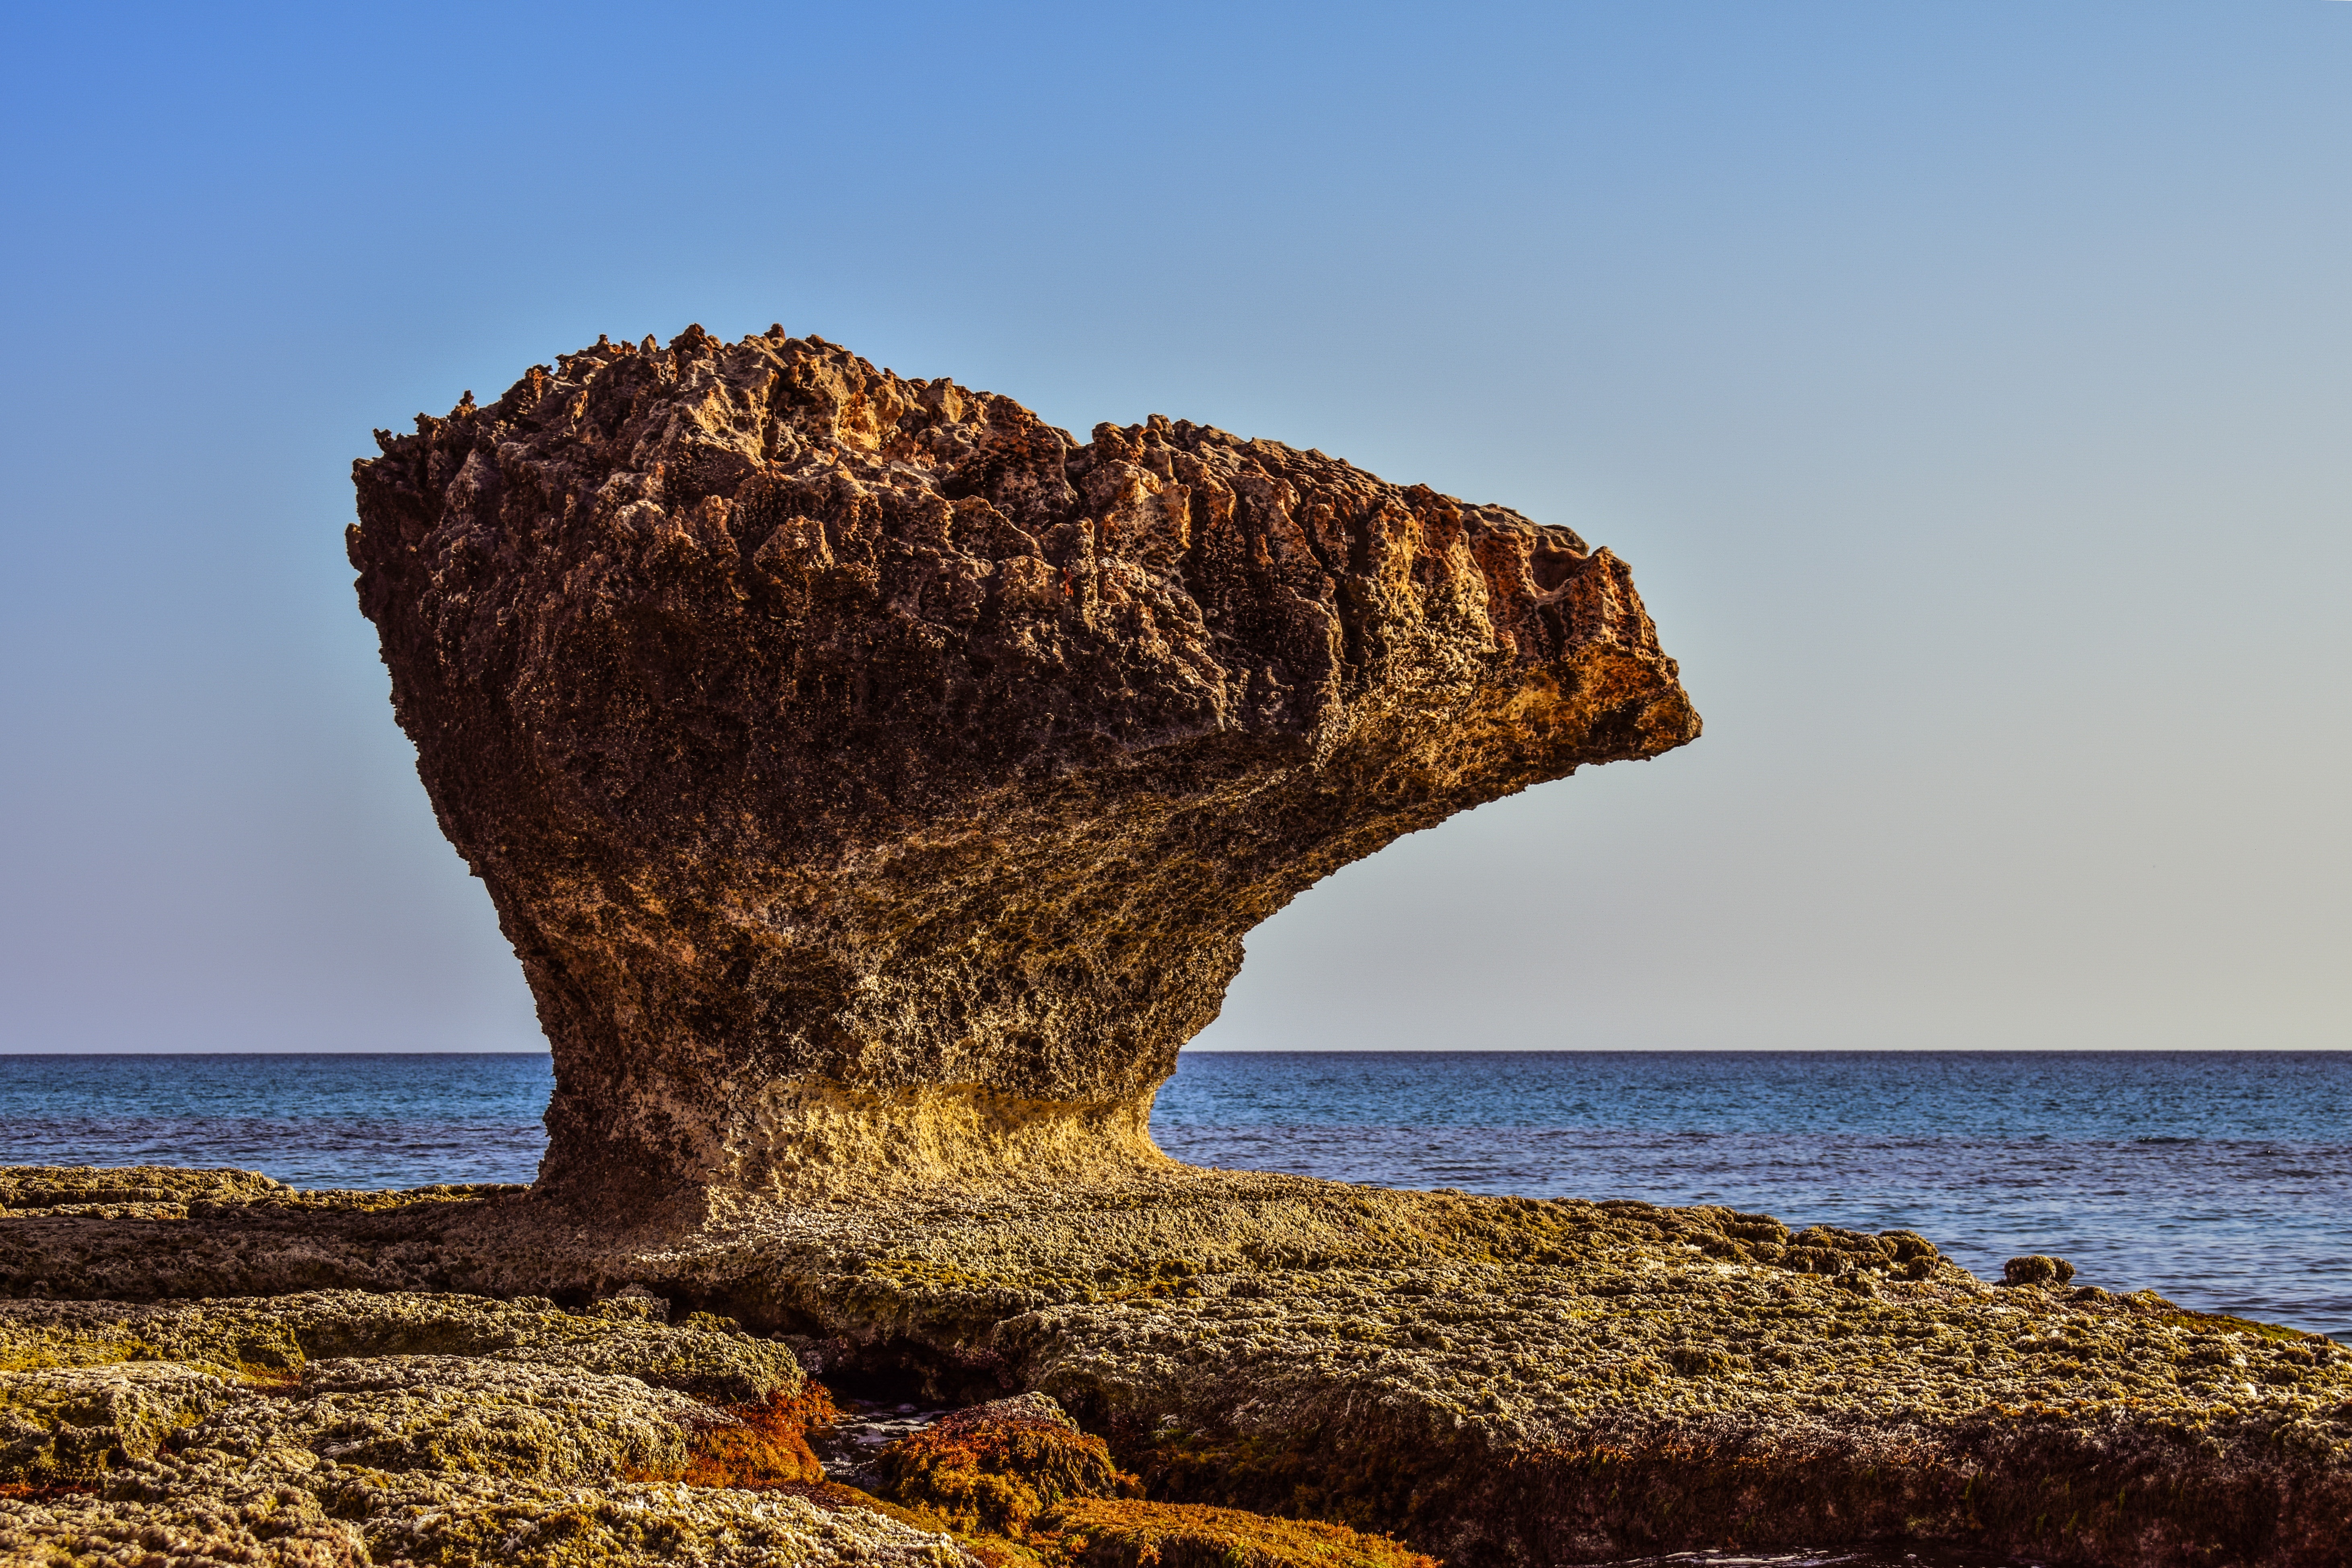
beach, landscape, sea, coast, tree, nature, sand, rock, ocean, horizon, sunset, sunlight, shore, wave, coastline, formation, cliff, dusk, tower, scenic, scenery, bay, island, stack, terrain, national park, material, erosion, body of water, geology, geological, cavo greko, cyprus, cape, islet, landform